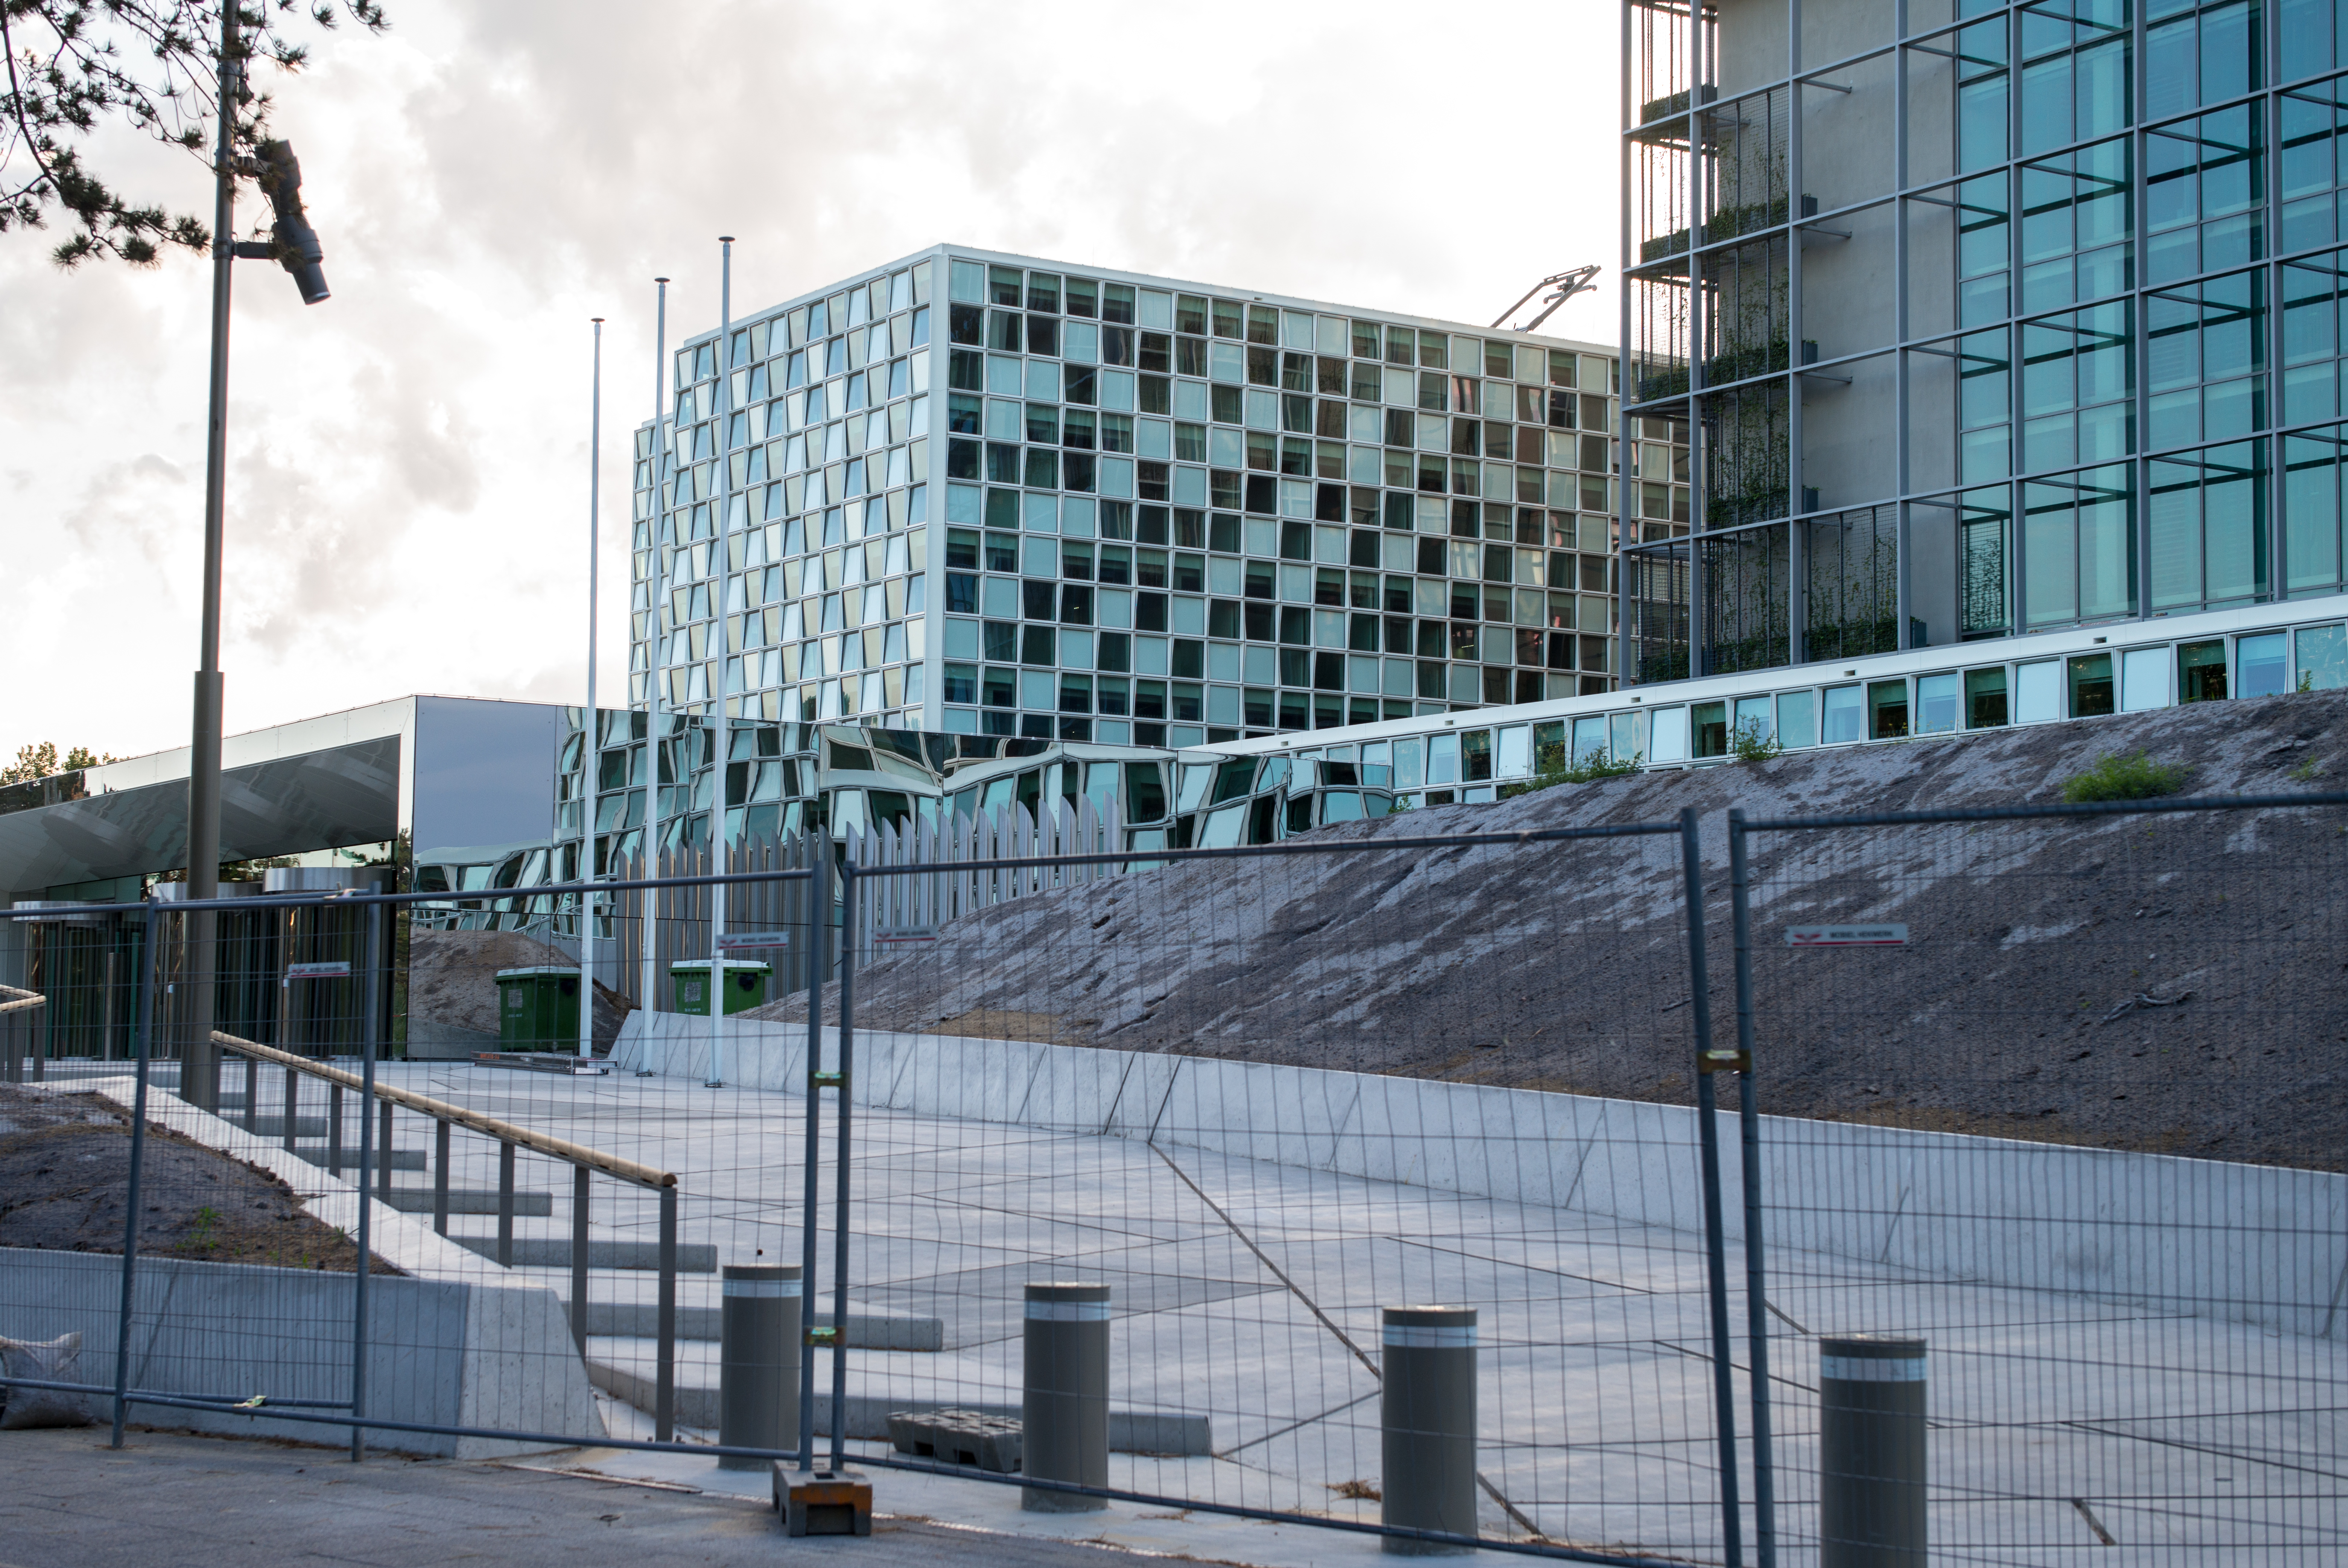
architecture, structure, building, city, skyscraper, wall, downtown, europe, construction, pattern, office, facade, stadium, tower block, criminal, holland, hague, netherlands, international, m, justice, windows, 50, court, leica, courthouse, 240, summilux, icc, typ, headquarters, urban area, sport venue